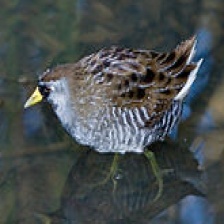
Species: SORA
Scientific name: PORZANA CAROLINA
ImageNet parent category: european_gallinule